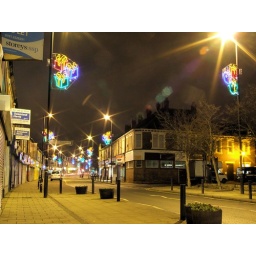
Wallsend high street at Xmas. Look at all those &amp;quot;To Let&amp;quot; signs in between the charity and second hand shops!